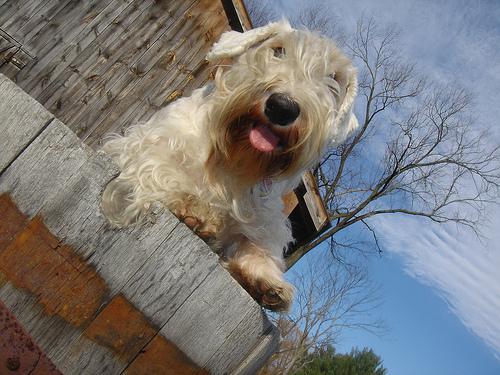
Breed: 211-n000058-Sealyham_terrier